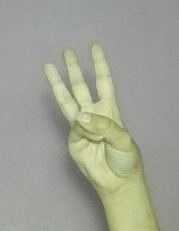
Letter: thaa